Olmsted Locks and Dam

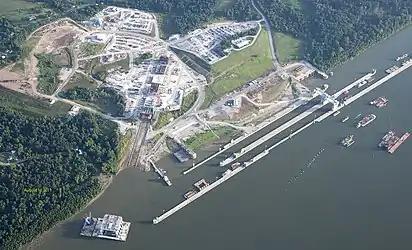
Site of the Olmsted Project. Notice the on-land casting yard where concrete elements of the dam are built and then transported into the river for placement.

Engineers instead chose to construct the dam portion of the project using the in-the-wet technique, where concrete portions of the dam itself were built offsite at a concrete casting yard, transported into the river for placement, and placed on the bottom of the river, all with minimal disruption to the river.